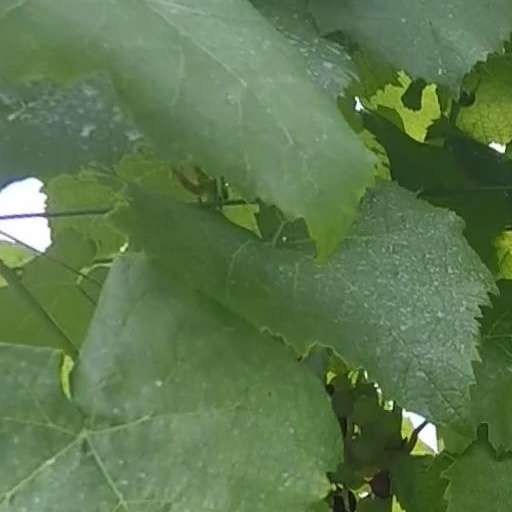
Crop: grape